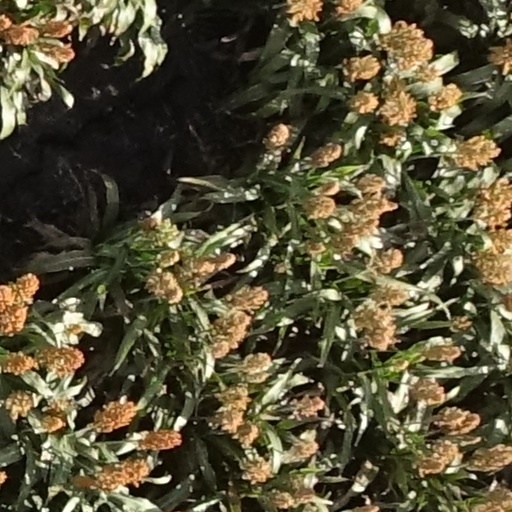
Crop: sorghum